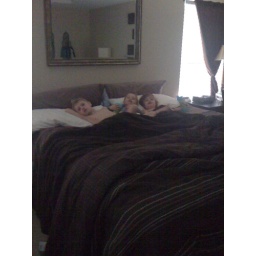
My boys enjoying snuggling in mommy & @bdivine bed :)